HMS Goliath (1898)

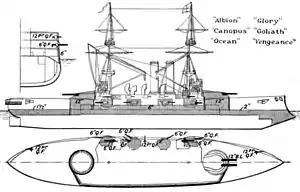
Right elevation, deck plan and hull section as depicted in Brassey's Naval Annual 1906

"Goliath" and her five sister ships were designed for service in East Asia, where the new rising power Japan was beginning to build a powerful navy, though this role was quickly made redundant by the Anglo-Japanese Alliance of 1902. The ships were designed to be smaller, lighter and faster than their predecessors, the s. "Goliath" was long overall, with a beam of and a draft of . She displaced normally and up to fully loaded. Her crew numbered 682 officers and ratings.